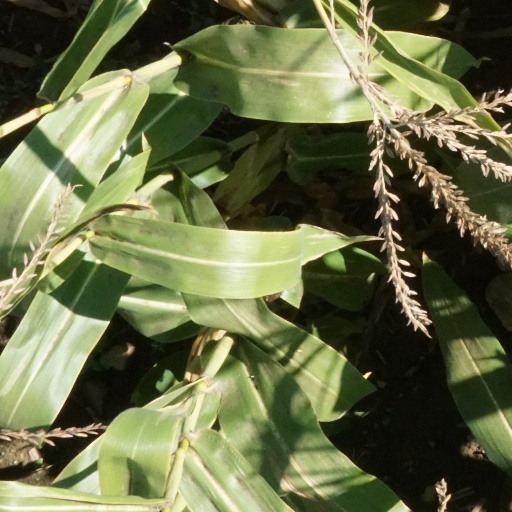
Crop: maize; corn